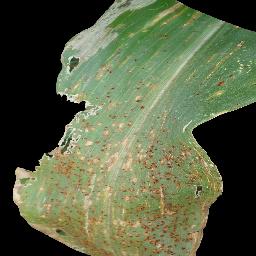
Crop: corn
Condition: (maize)_common_rust